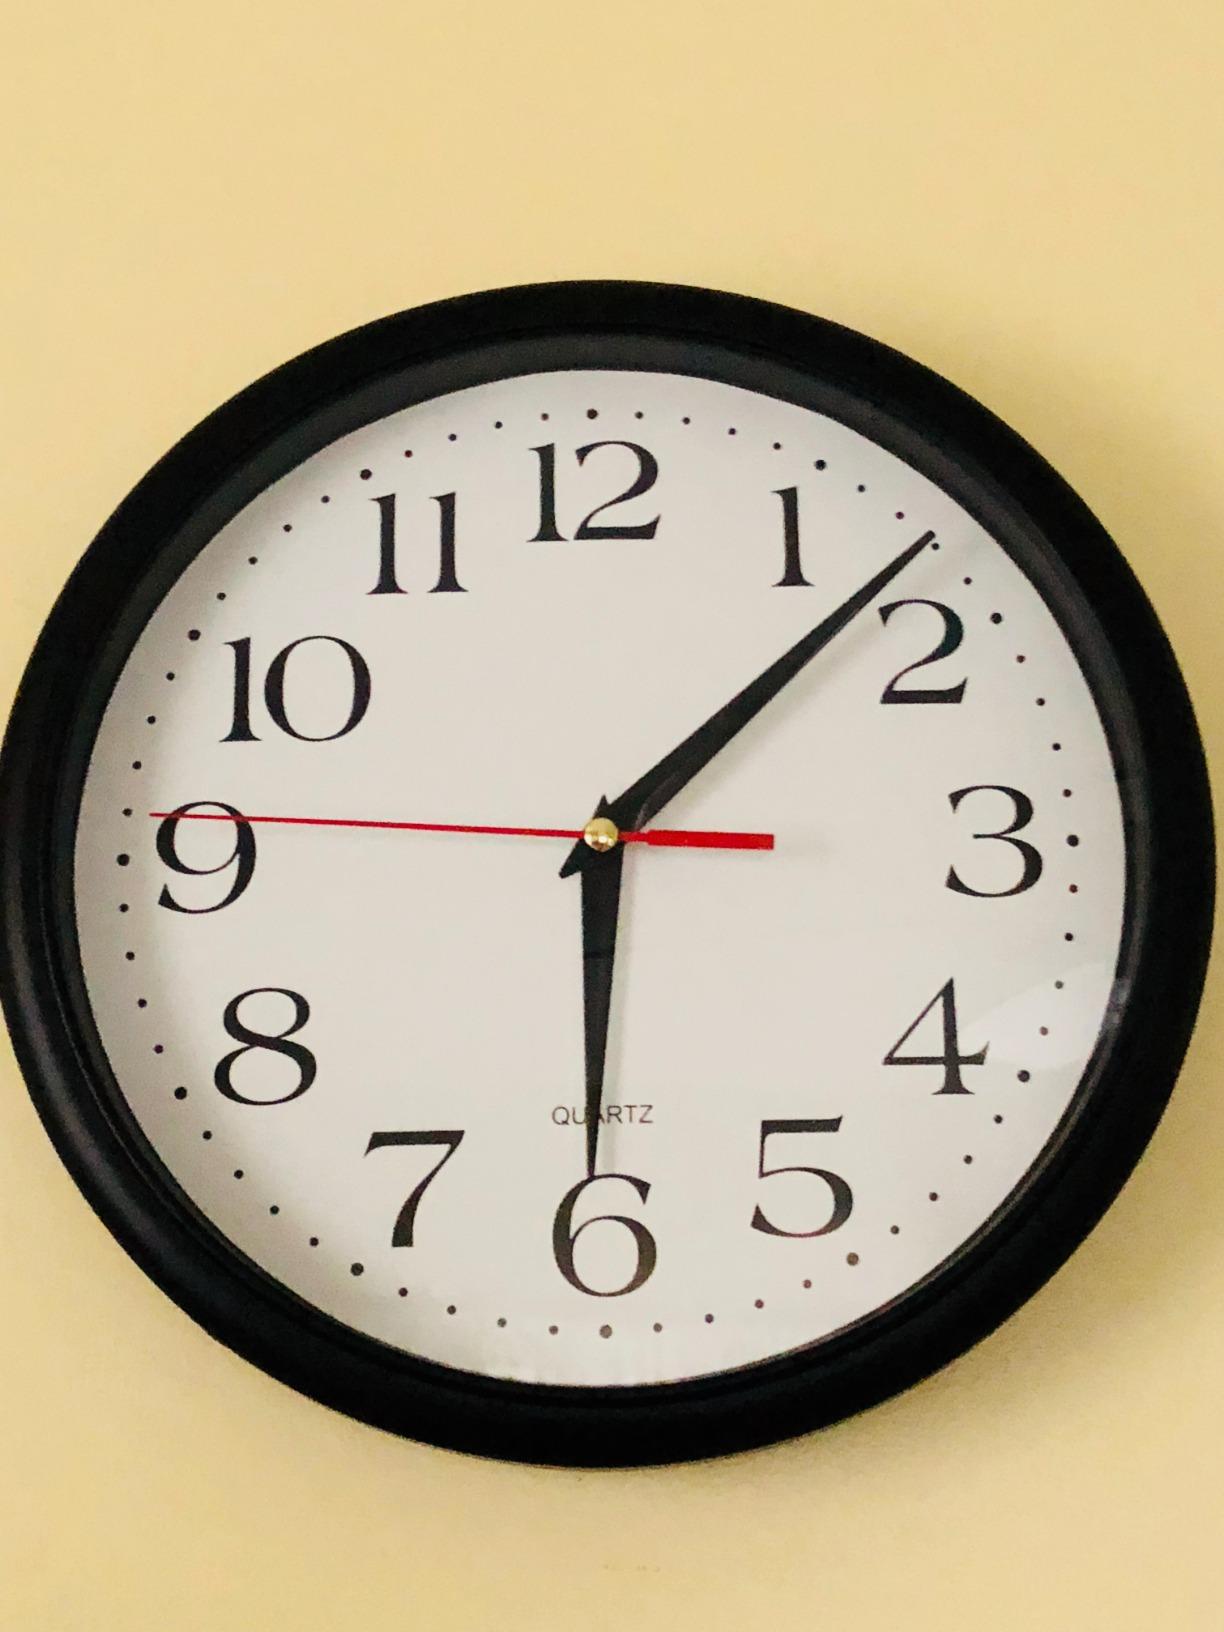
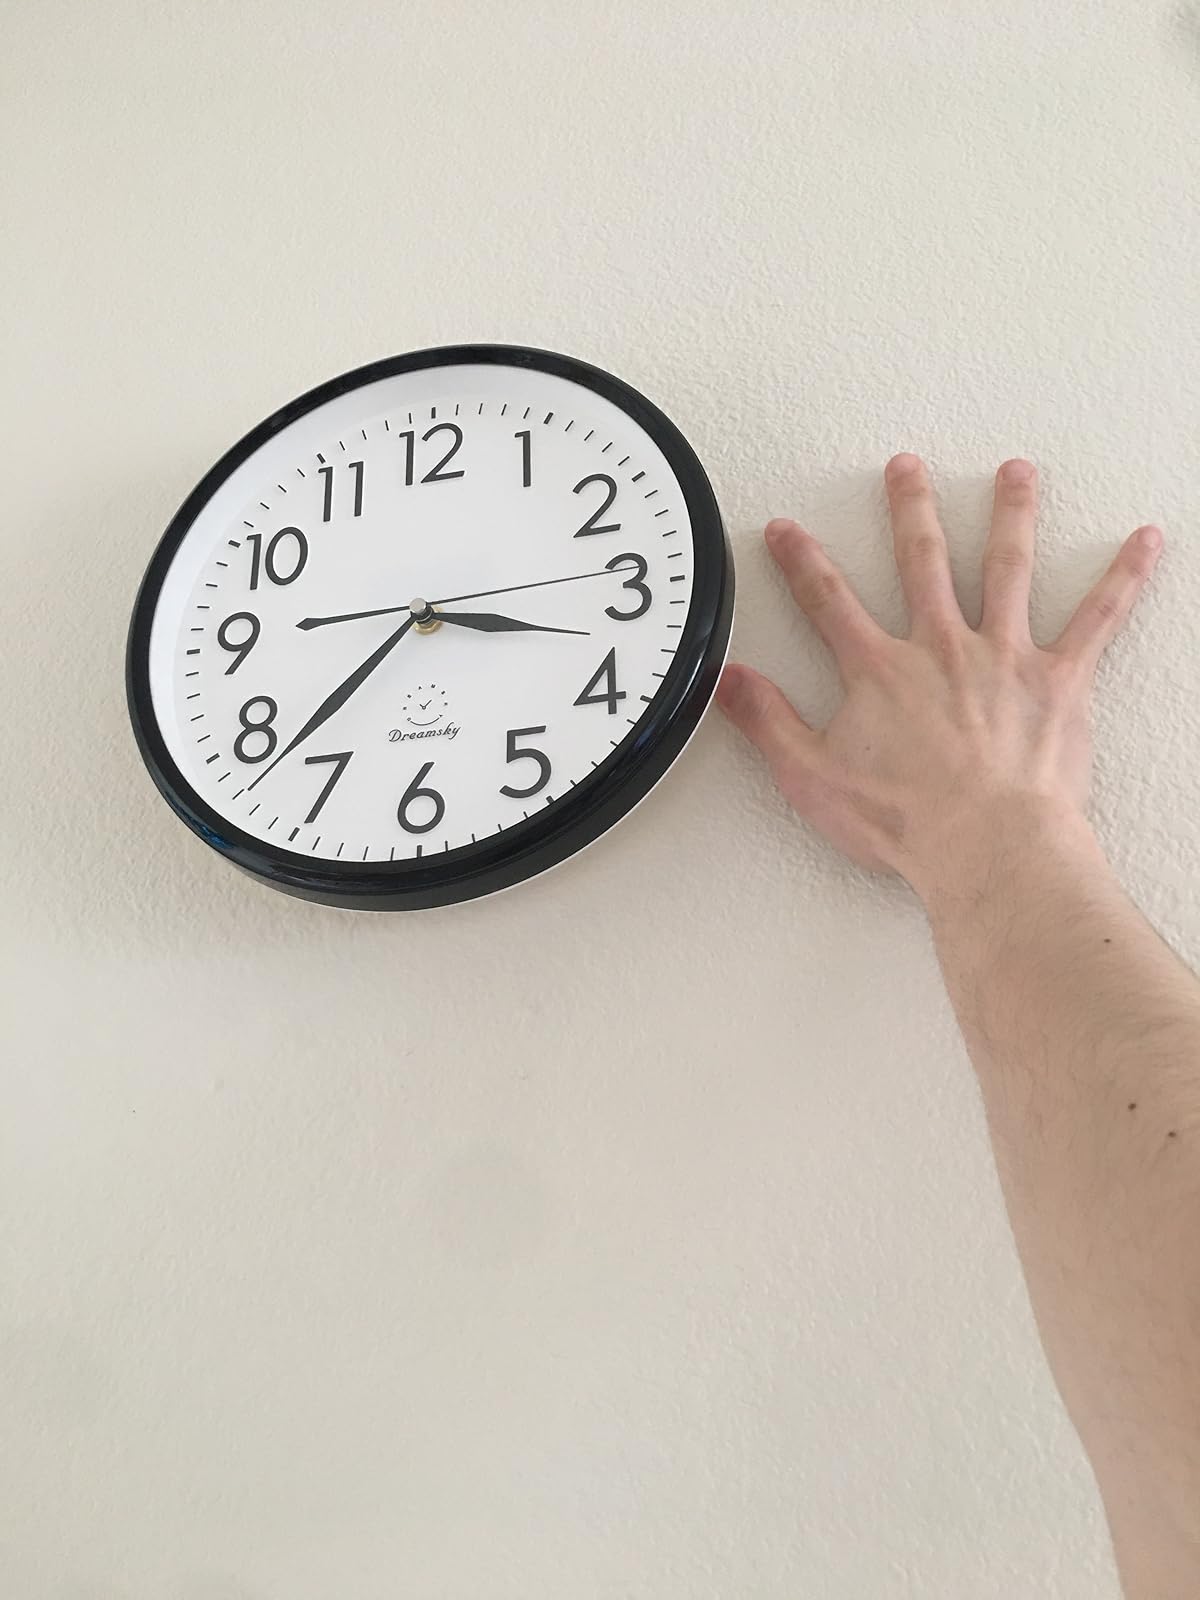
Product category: clock
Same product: no